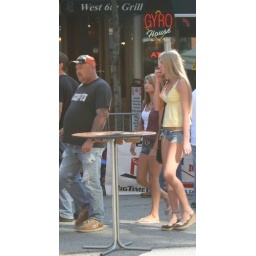
Two minutes before I snapped this pic, the guy and the girl in the yellow were hugging and kissing! Ok,ok...I'm jealous!